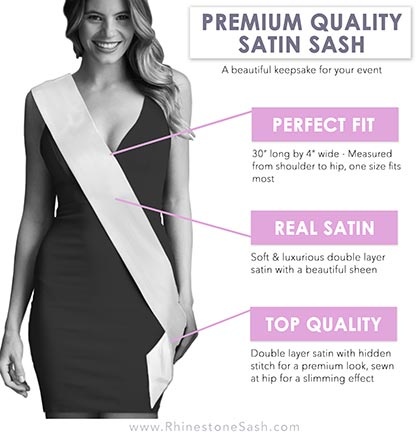
I'm 21 Bitches Rose Gold & Silver Sash
Product Features: I'm 21 Bitches Sash Quantity: One (1) Sash Color: Black Material: Premium Double Layer Satin Rhinestone Color: Crystal Color: Rose Gold & Silver Size: One size fits most (30" long x 4" wide) Care: Spot Clean Only. Lay Flat to Dry. Cool Iron if Needed. If you love rose gold this sash is perfect for you! This sash says I'm 21 Bitches on a black sash with rose gold and silver glitter with crystal rhinestones. Great for a 21st birthday now that you can legally drink. Wear it out so everyone knows it's your special birthday.
Brand: PartyStormCo
Category: Apparel & Accessories > Clothing Accessories > Sashes